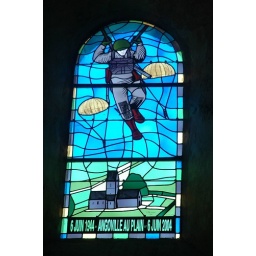
Stained glass window in Angoville au Plain church